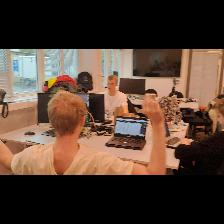
Label: Human